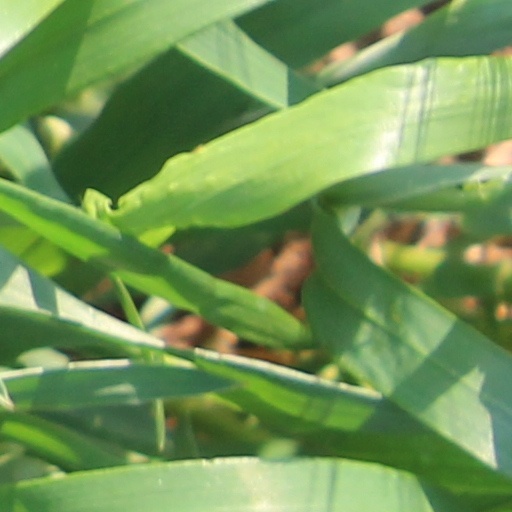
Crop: wheat